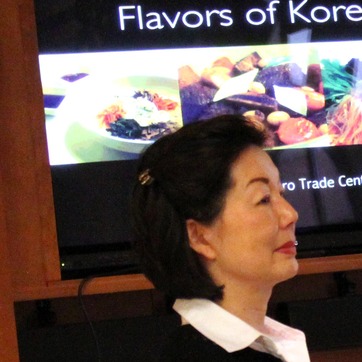
Material: hair